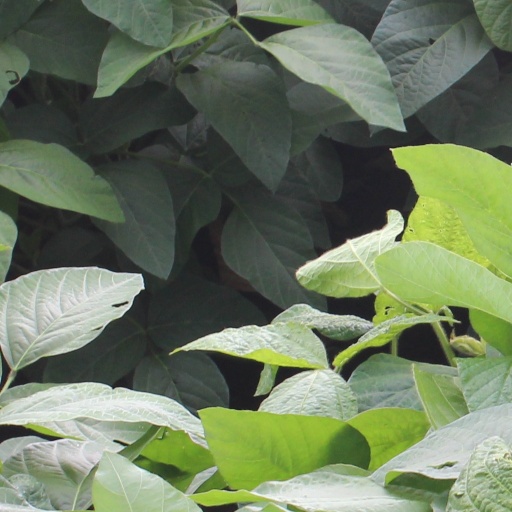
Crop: soybean